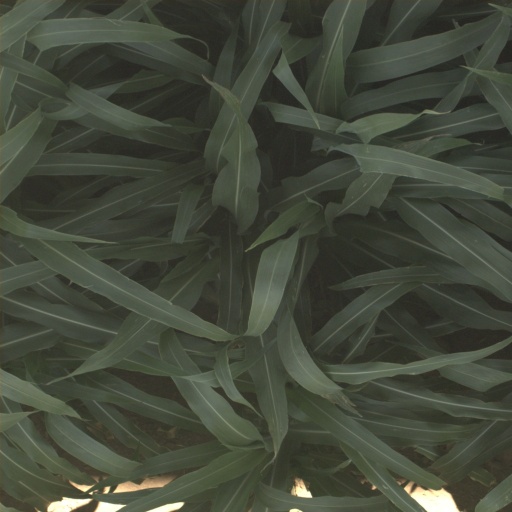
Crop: sorghum